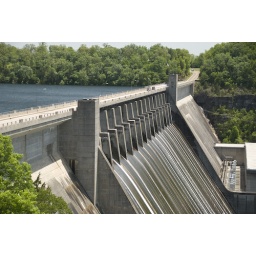
The water level is way, way up. We fished on the river just below this dam.